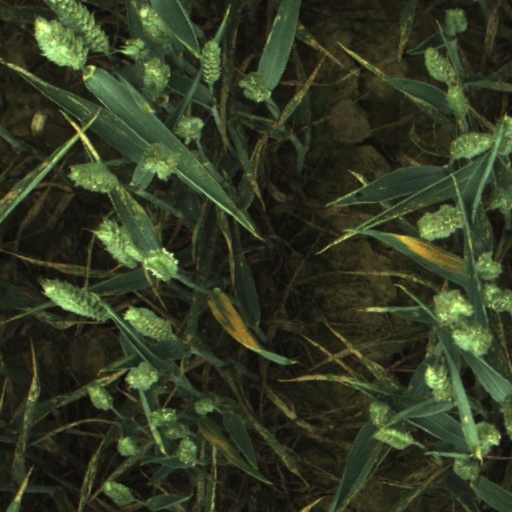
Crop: wheat